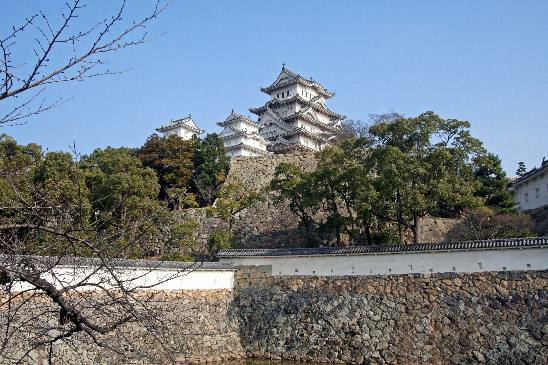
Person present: No